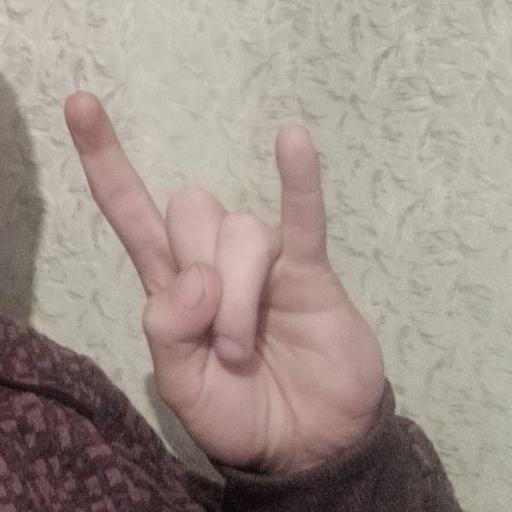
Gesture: rock